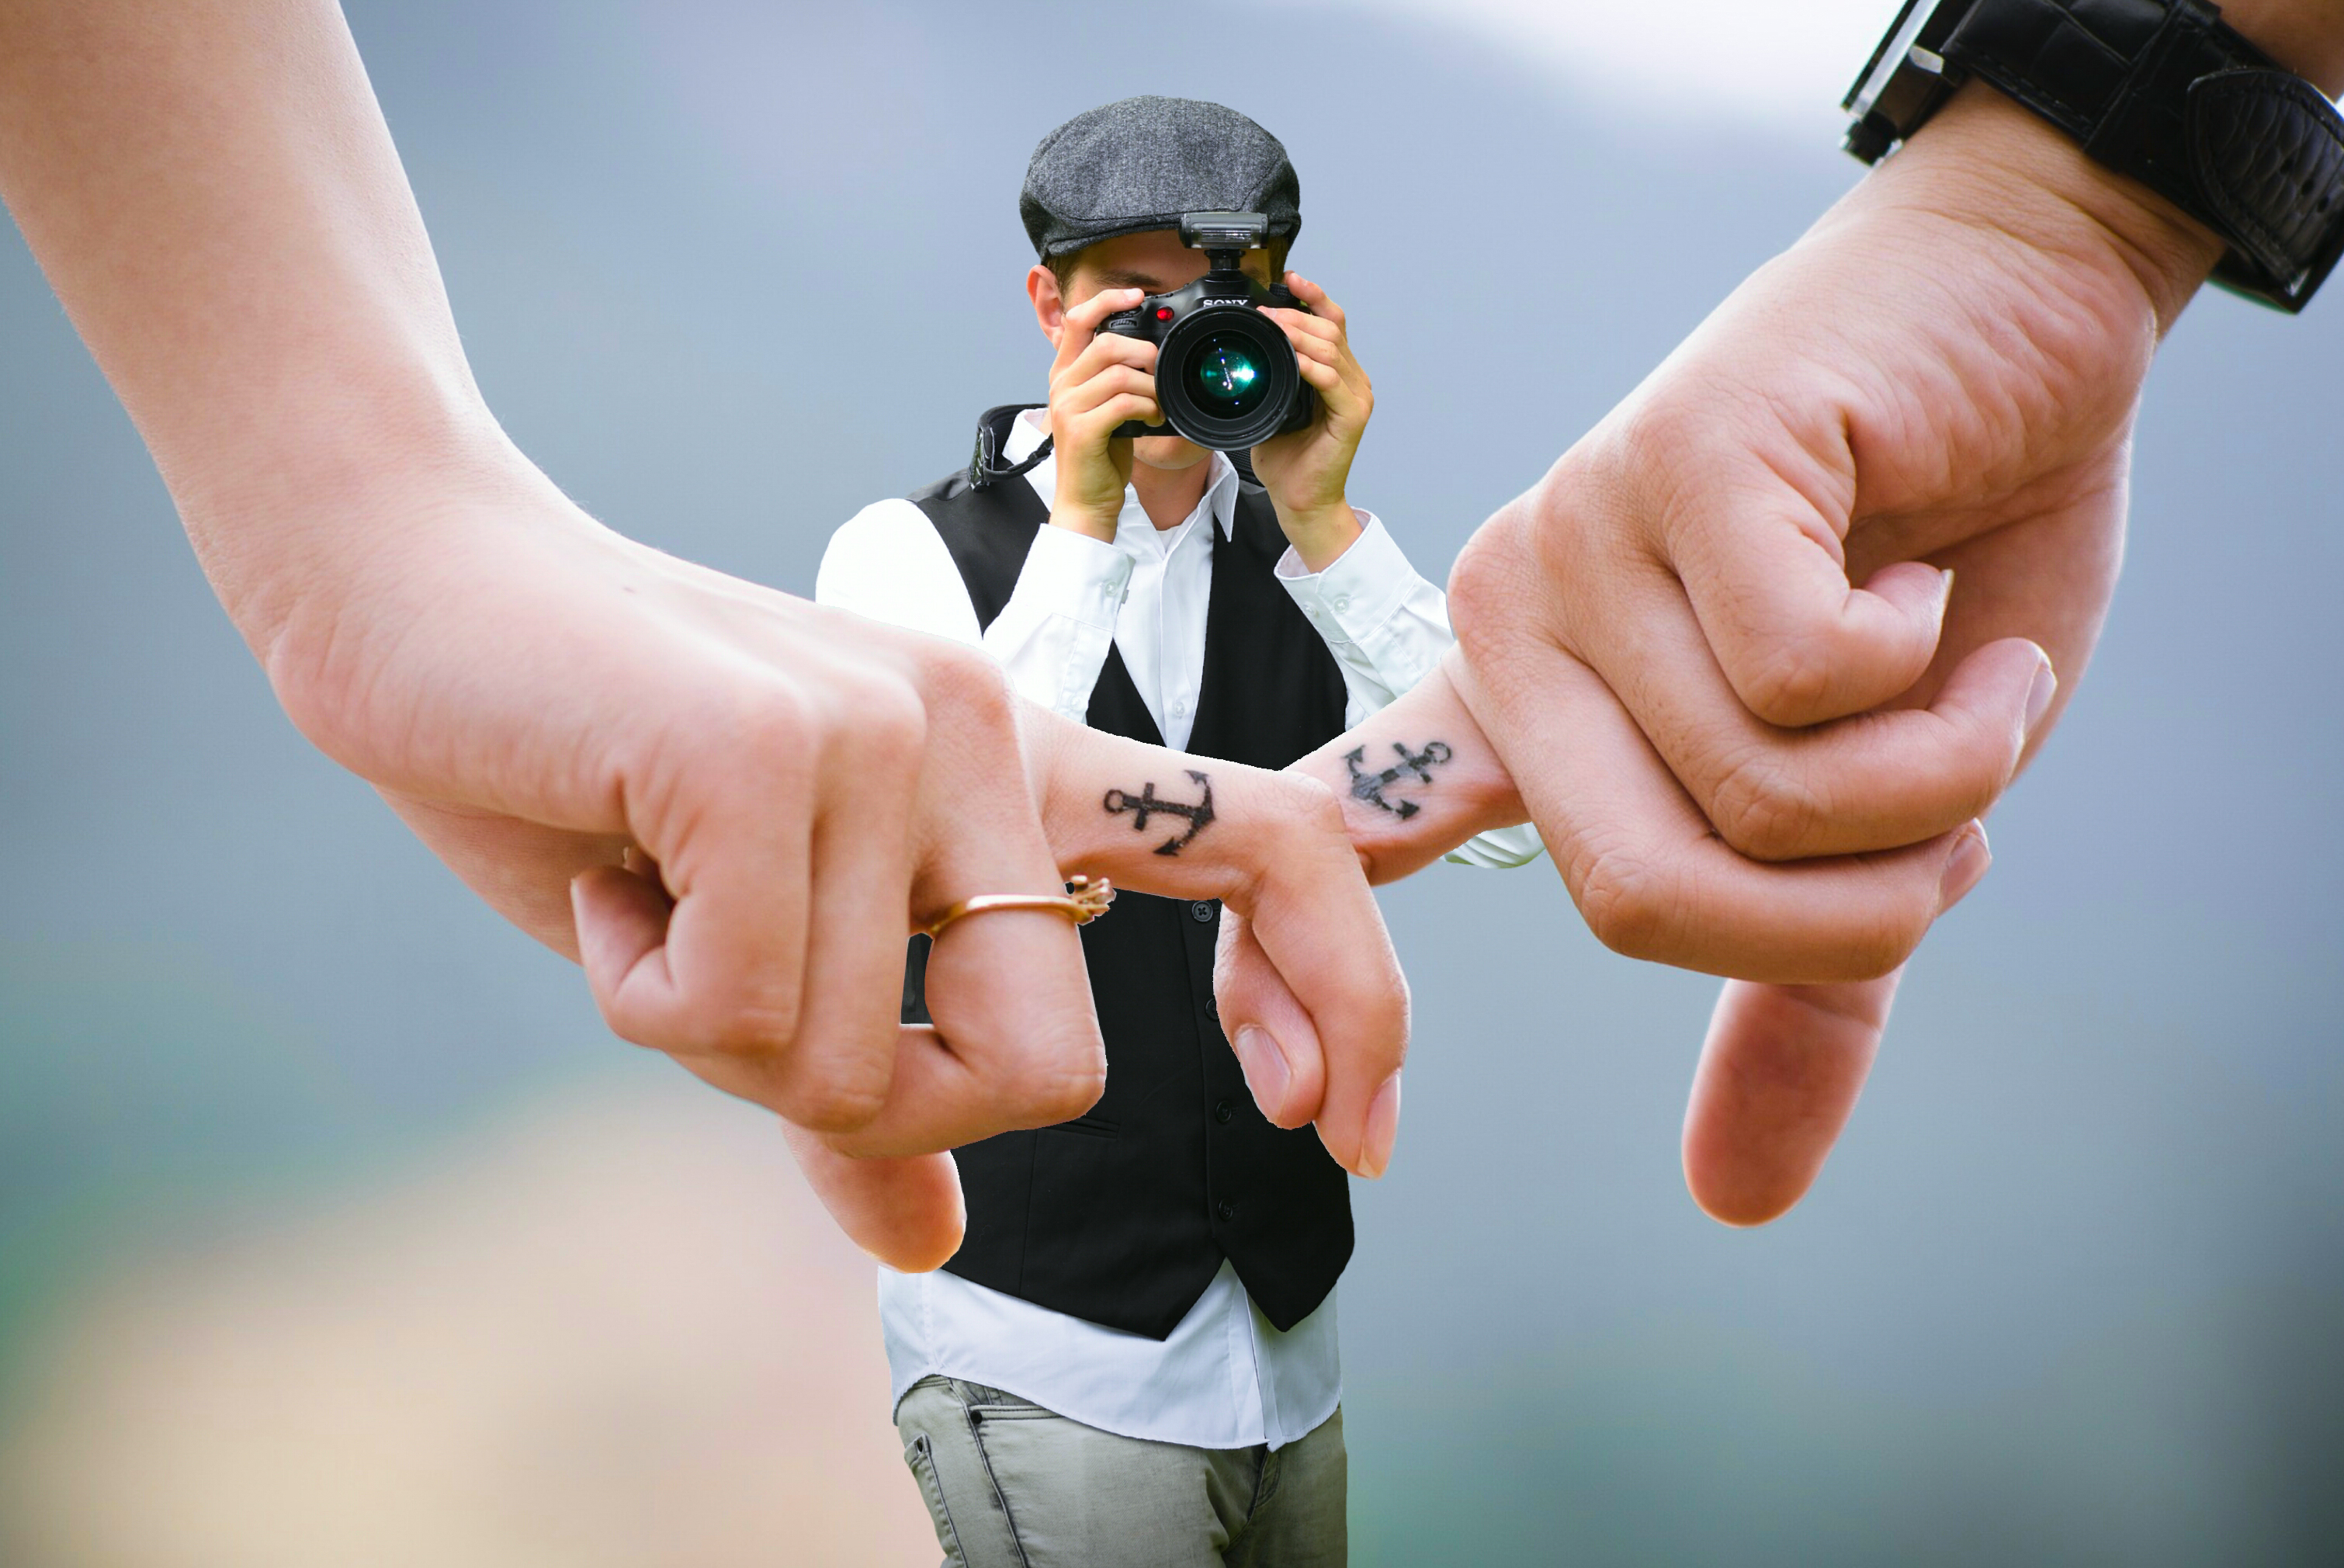
photographer, hands, love, couple, together, fingers, people, human, young, person, touch, relationship, relation, lovers, tattoo, wedding, camera, marriage, flirting, romance, relaxation, groom, hand, finger, arm, muscle, fun